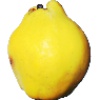
Label: Quince 1